Dennis Dragon

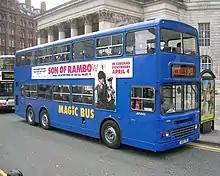
Magic Bus Duple Metsec bodied Dragon in Manchester in March 2008

In 1992, Stagecoach introduced ten Dennis Dragons in Malawi. The company also introduced twenty Dennis Dragons in Kenya between 1995 and 1996.